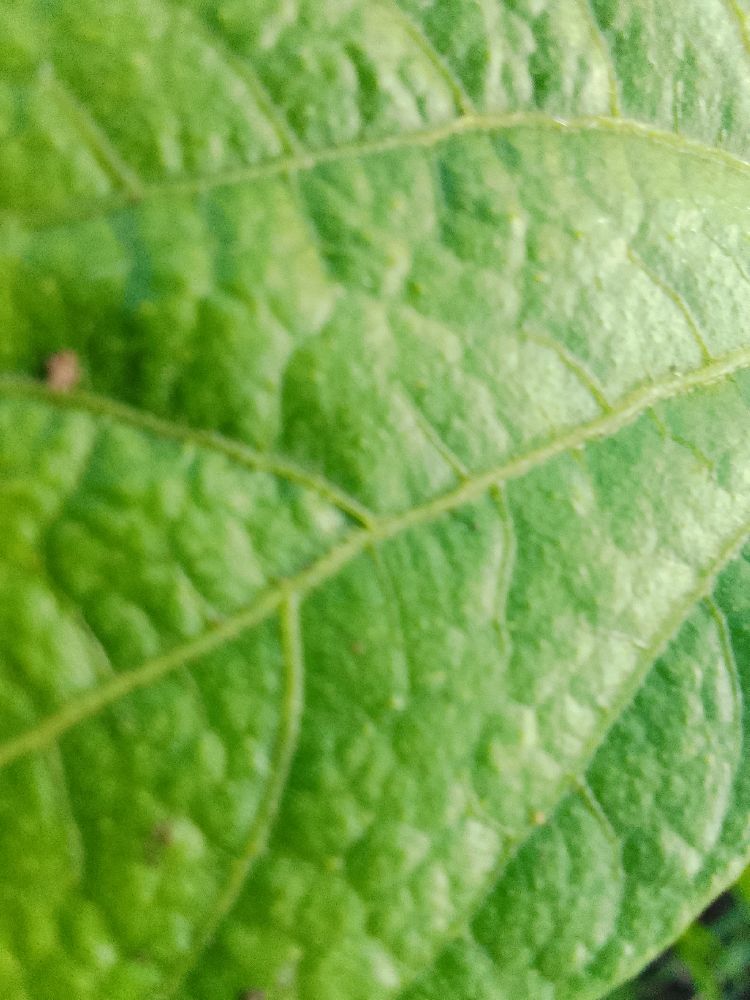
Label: healthy